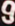
Number: 9